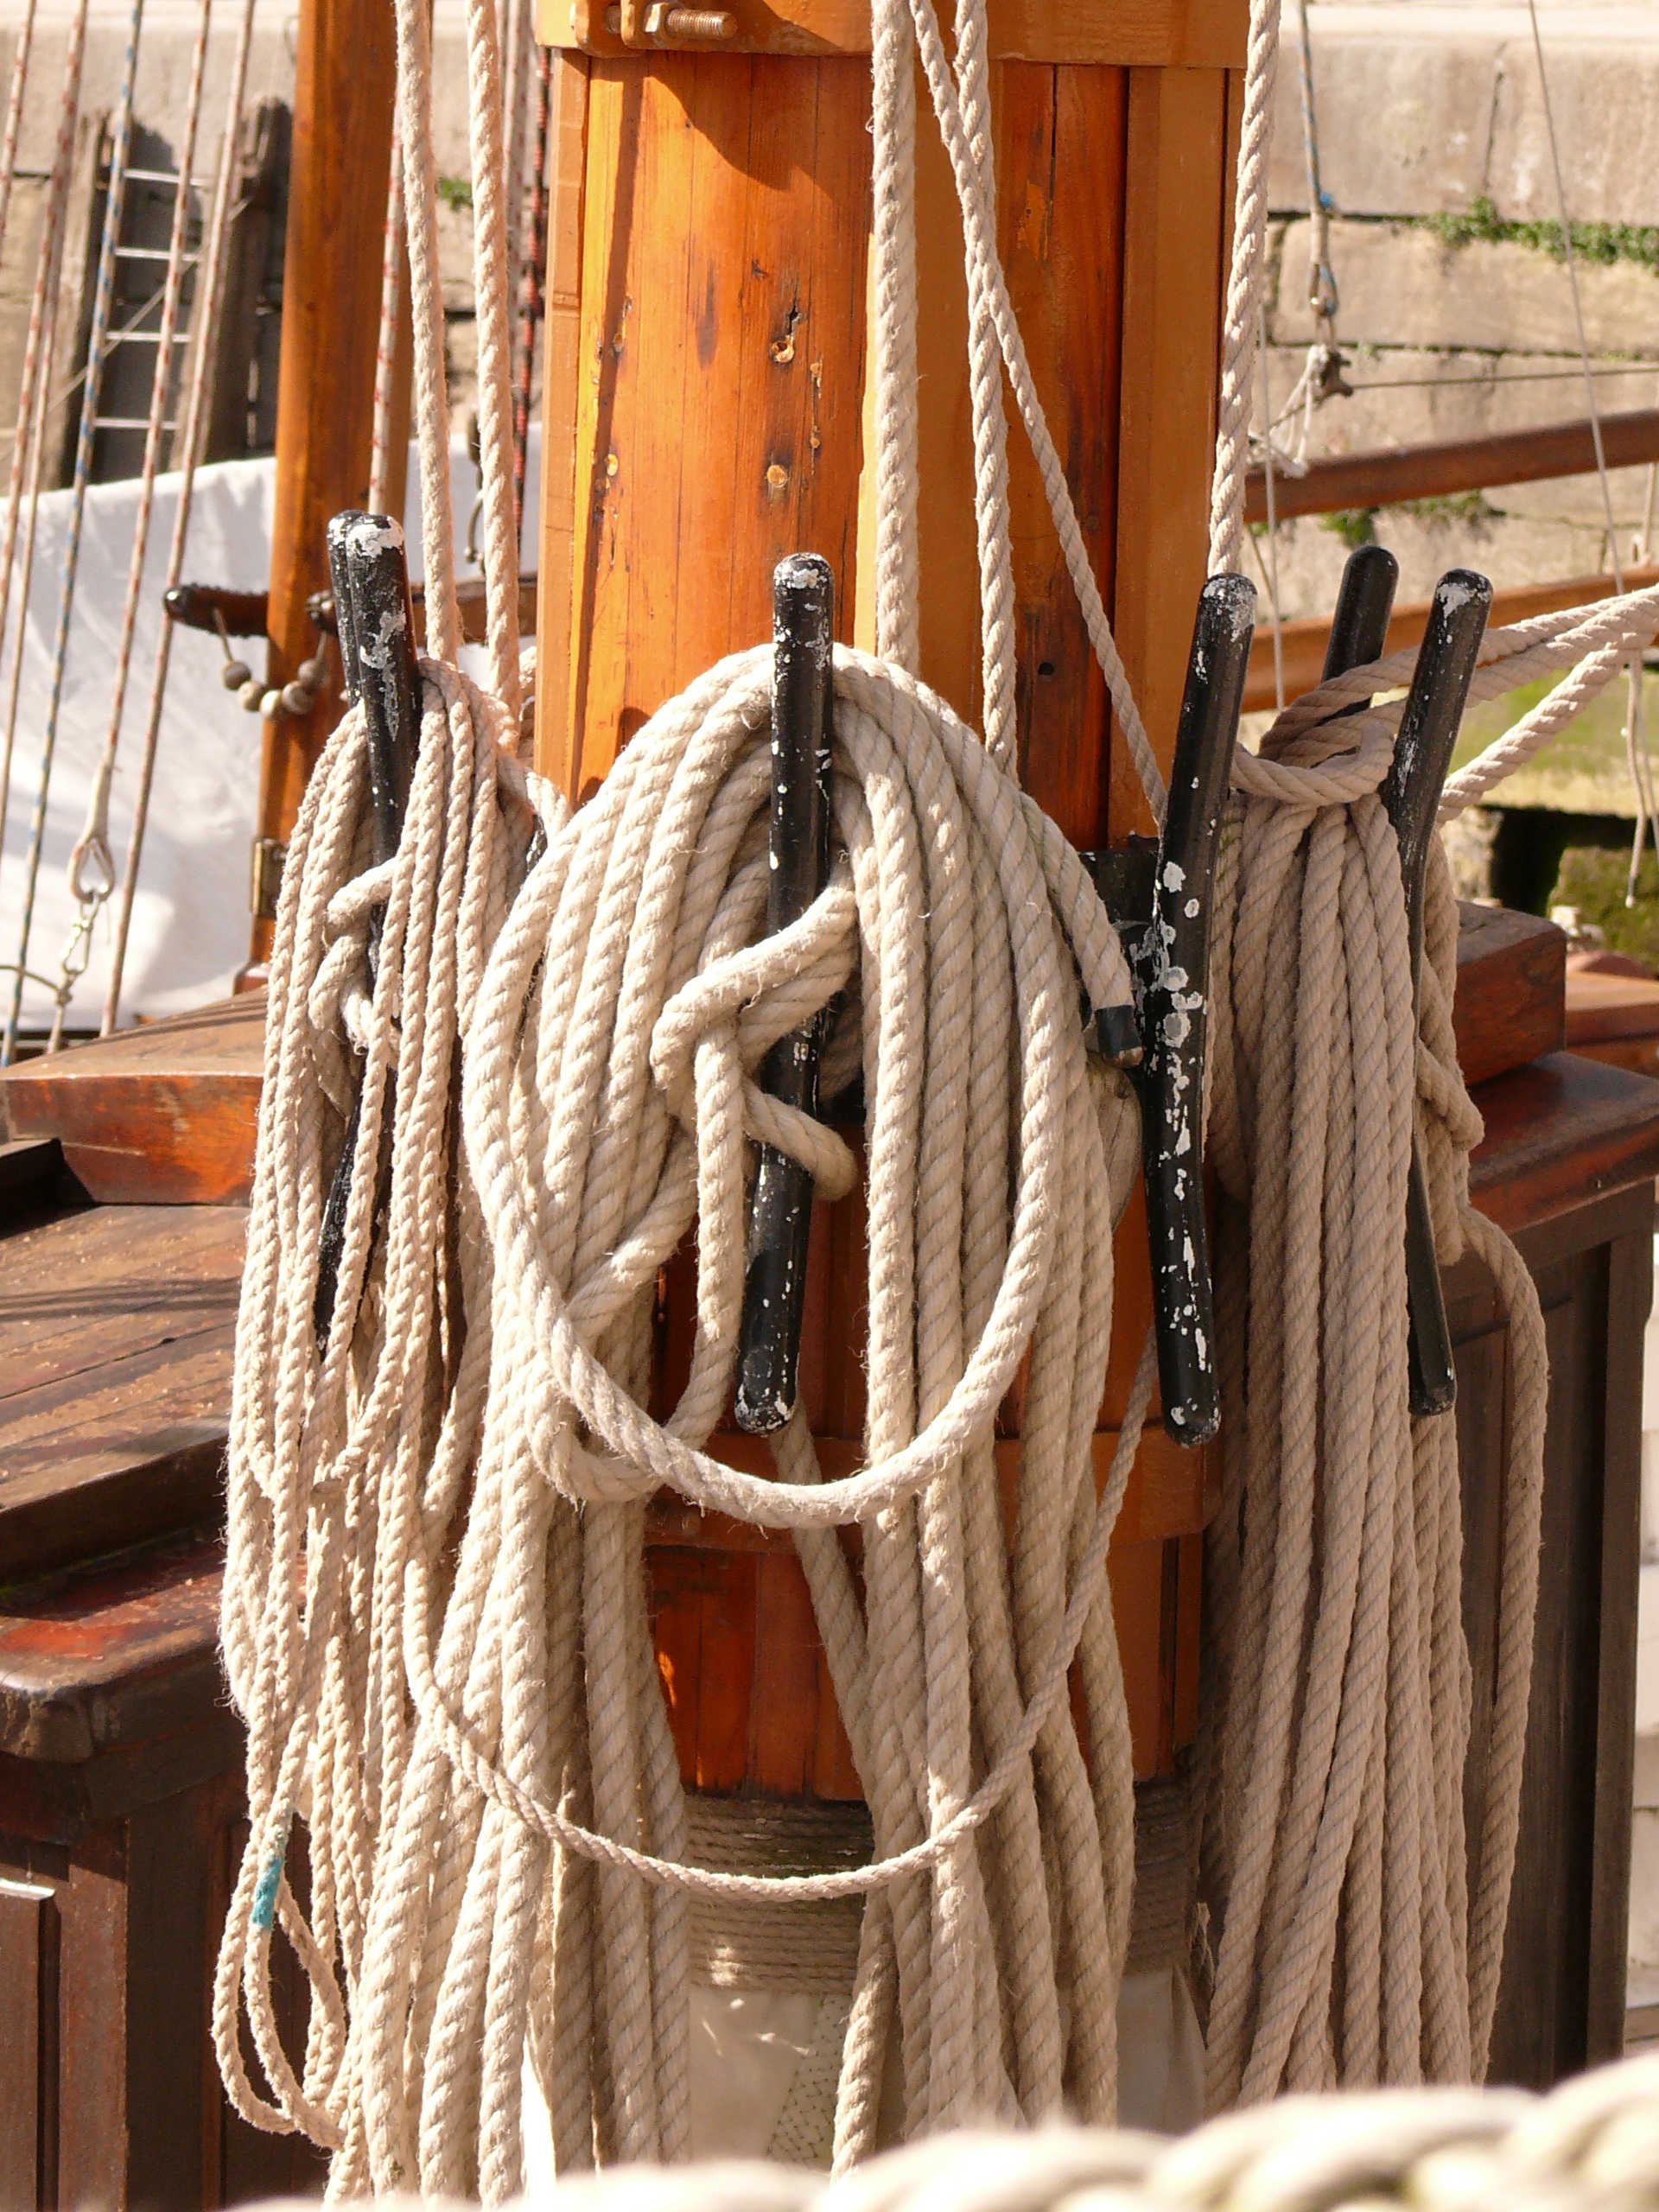
sea, water, ocean, rope, wood, boat, ship, sailing, color, marina, port, sailboat, textile, marine, navigation, normandy, heritage, sailing vessel, maritime, wharf, former, regatta, sides, old rig, man made object